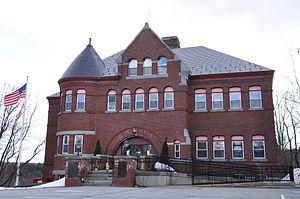
Pittsfield est une municipalité américaine située dans le comté de Merrimack au New Hampshire. Selon le recensement de 2010, sa population est de 4 106 habitants dont 1 576 à Pittsfield CDP.